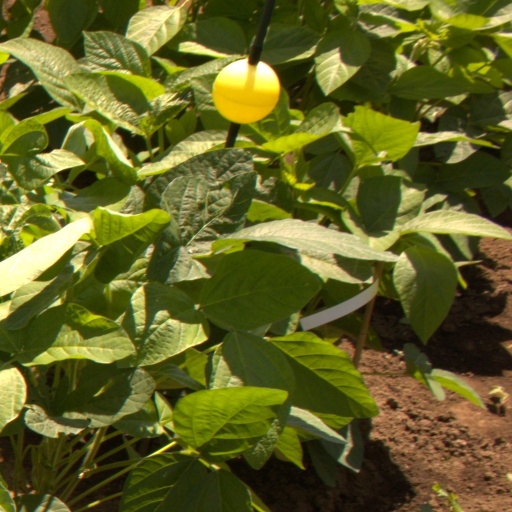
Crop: soybean